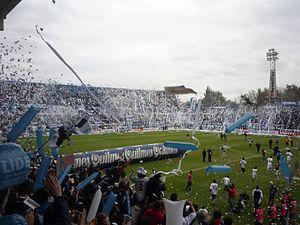
L'Estadio Centenario Ciudad de Quilmes est un stade de football inauguré en 1995 et situé à Quilmes, dans la province de Buenos Aires en Argentine.
Le Quilmes AC est un club de football argentin basé dans la ville de Quilmes, dans la province de Buenos Aires.